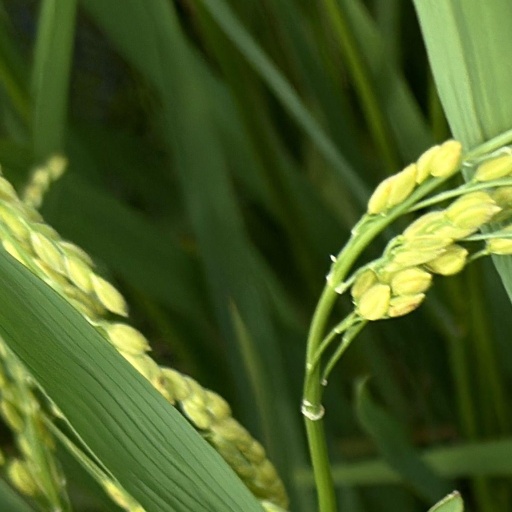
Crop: rice